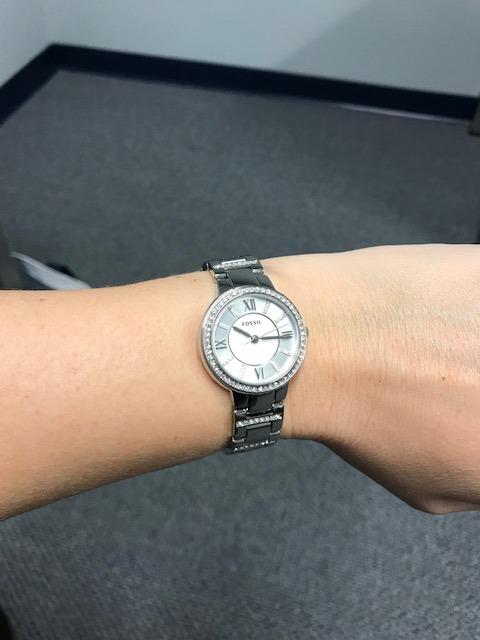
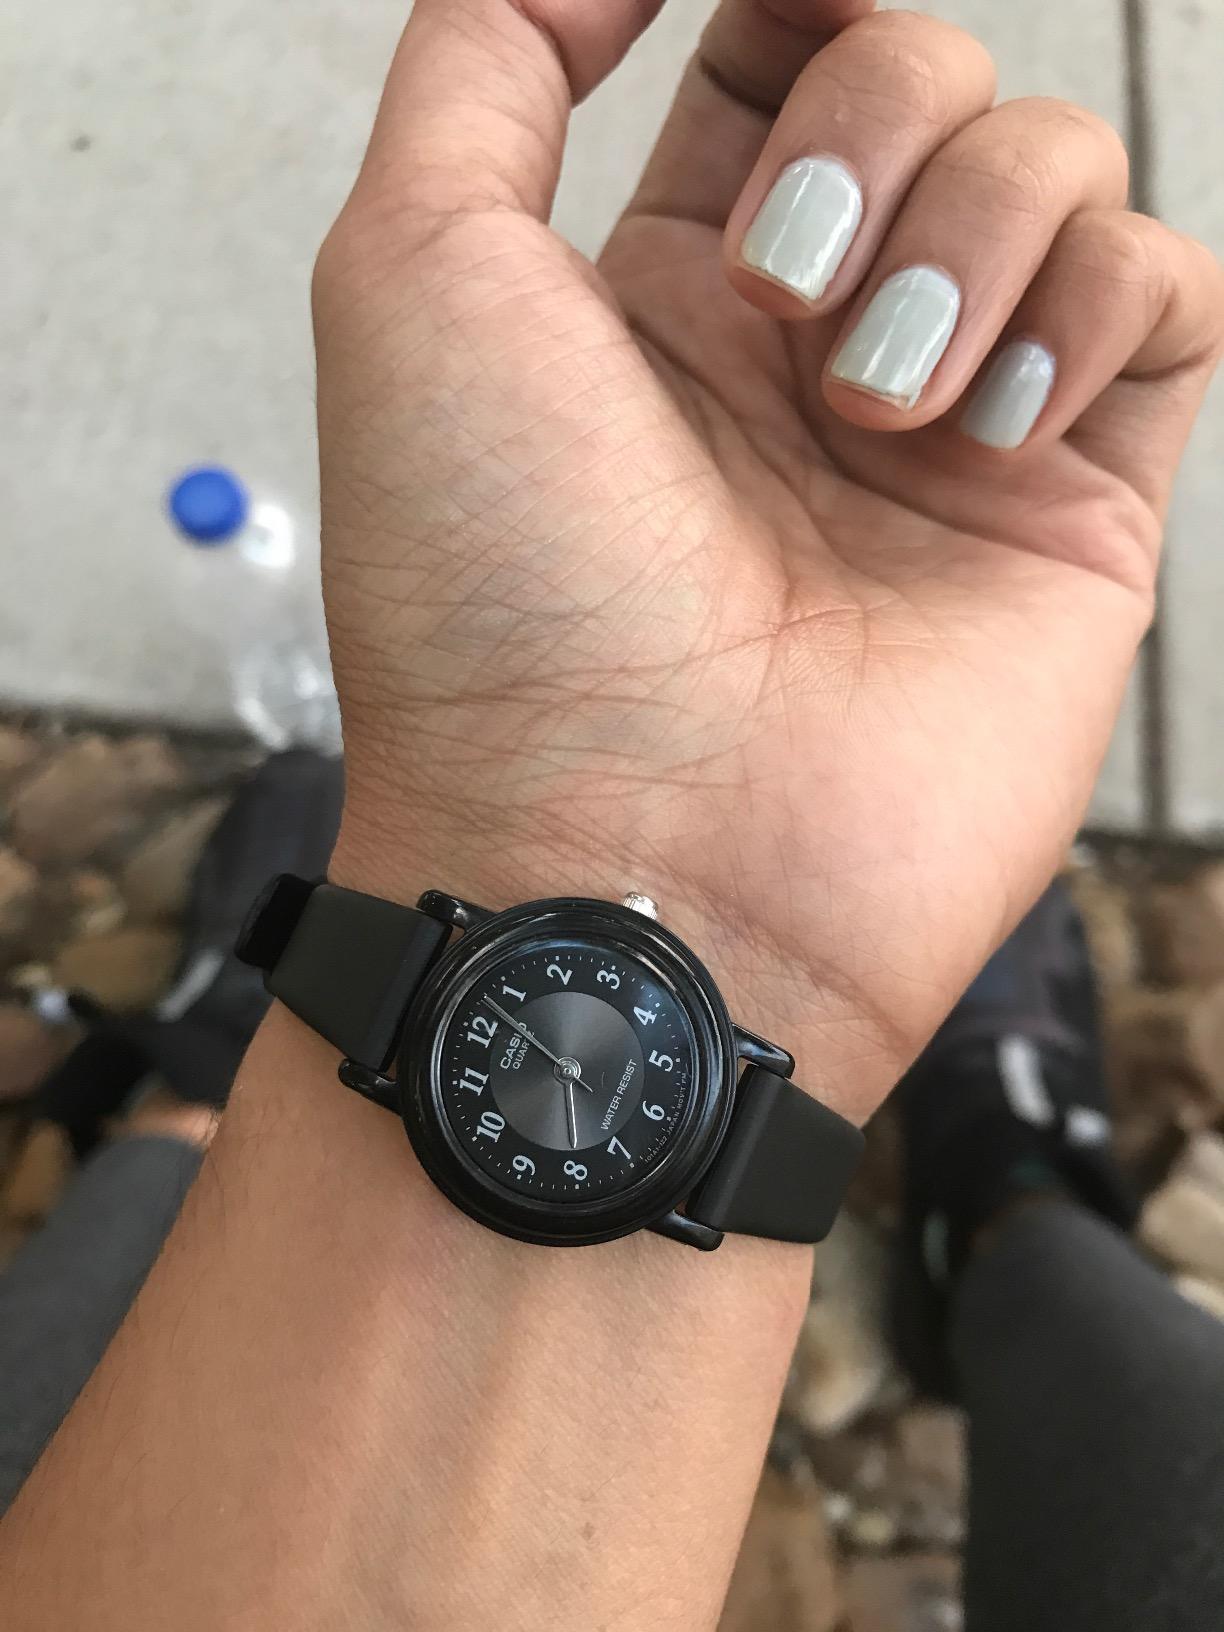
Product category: accessories_watch
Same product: no